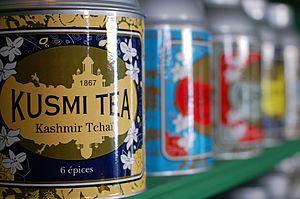
Le thé en Russie fait son apparition au XVIIᵉ siècle lorsque des dirigeants mongols en offrent au tsar Michel Iᵉʳ. Il gagne en popularité après le traité de Nertchinsk, qui marque la naissance de la route de Sibérie. À la fin du XVIIIᵉ siècle, la boisson finit par se démocratiser dans tout le pays et le samovar devient rapidement le symbole du thé dans la littérature et l'imaginaire collectif. Le XXᵉ siècle connait paradoxalement des difficultés d'approvisionnement alors que de grandes campagnes sont lancées pour combattre l'alcoolisme en lui substituant cette boisson au travail et dans l'armée.